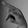
ASL letter: P